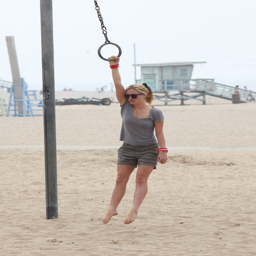
another day on the rings with people